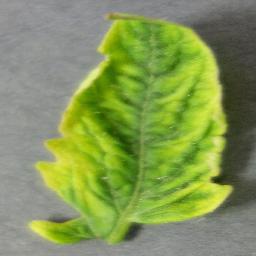
Label: Tomato___Tomato_Yellow_Leaf_Curl_Virus